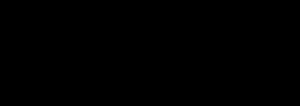
Tuareger
Tifinagh-alfabetets Unicode heksadecimale numre.
Tuareg, Touareg, Tuareg-folket eller det blå folk er et nomadefolk, der er en del af berber-folket. Tuaregerne er udvandret fra det nordlige Afrika til Sahel-området omkring 400-tallet.